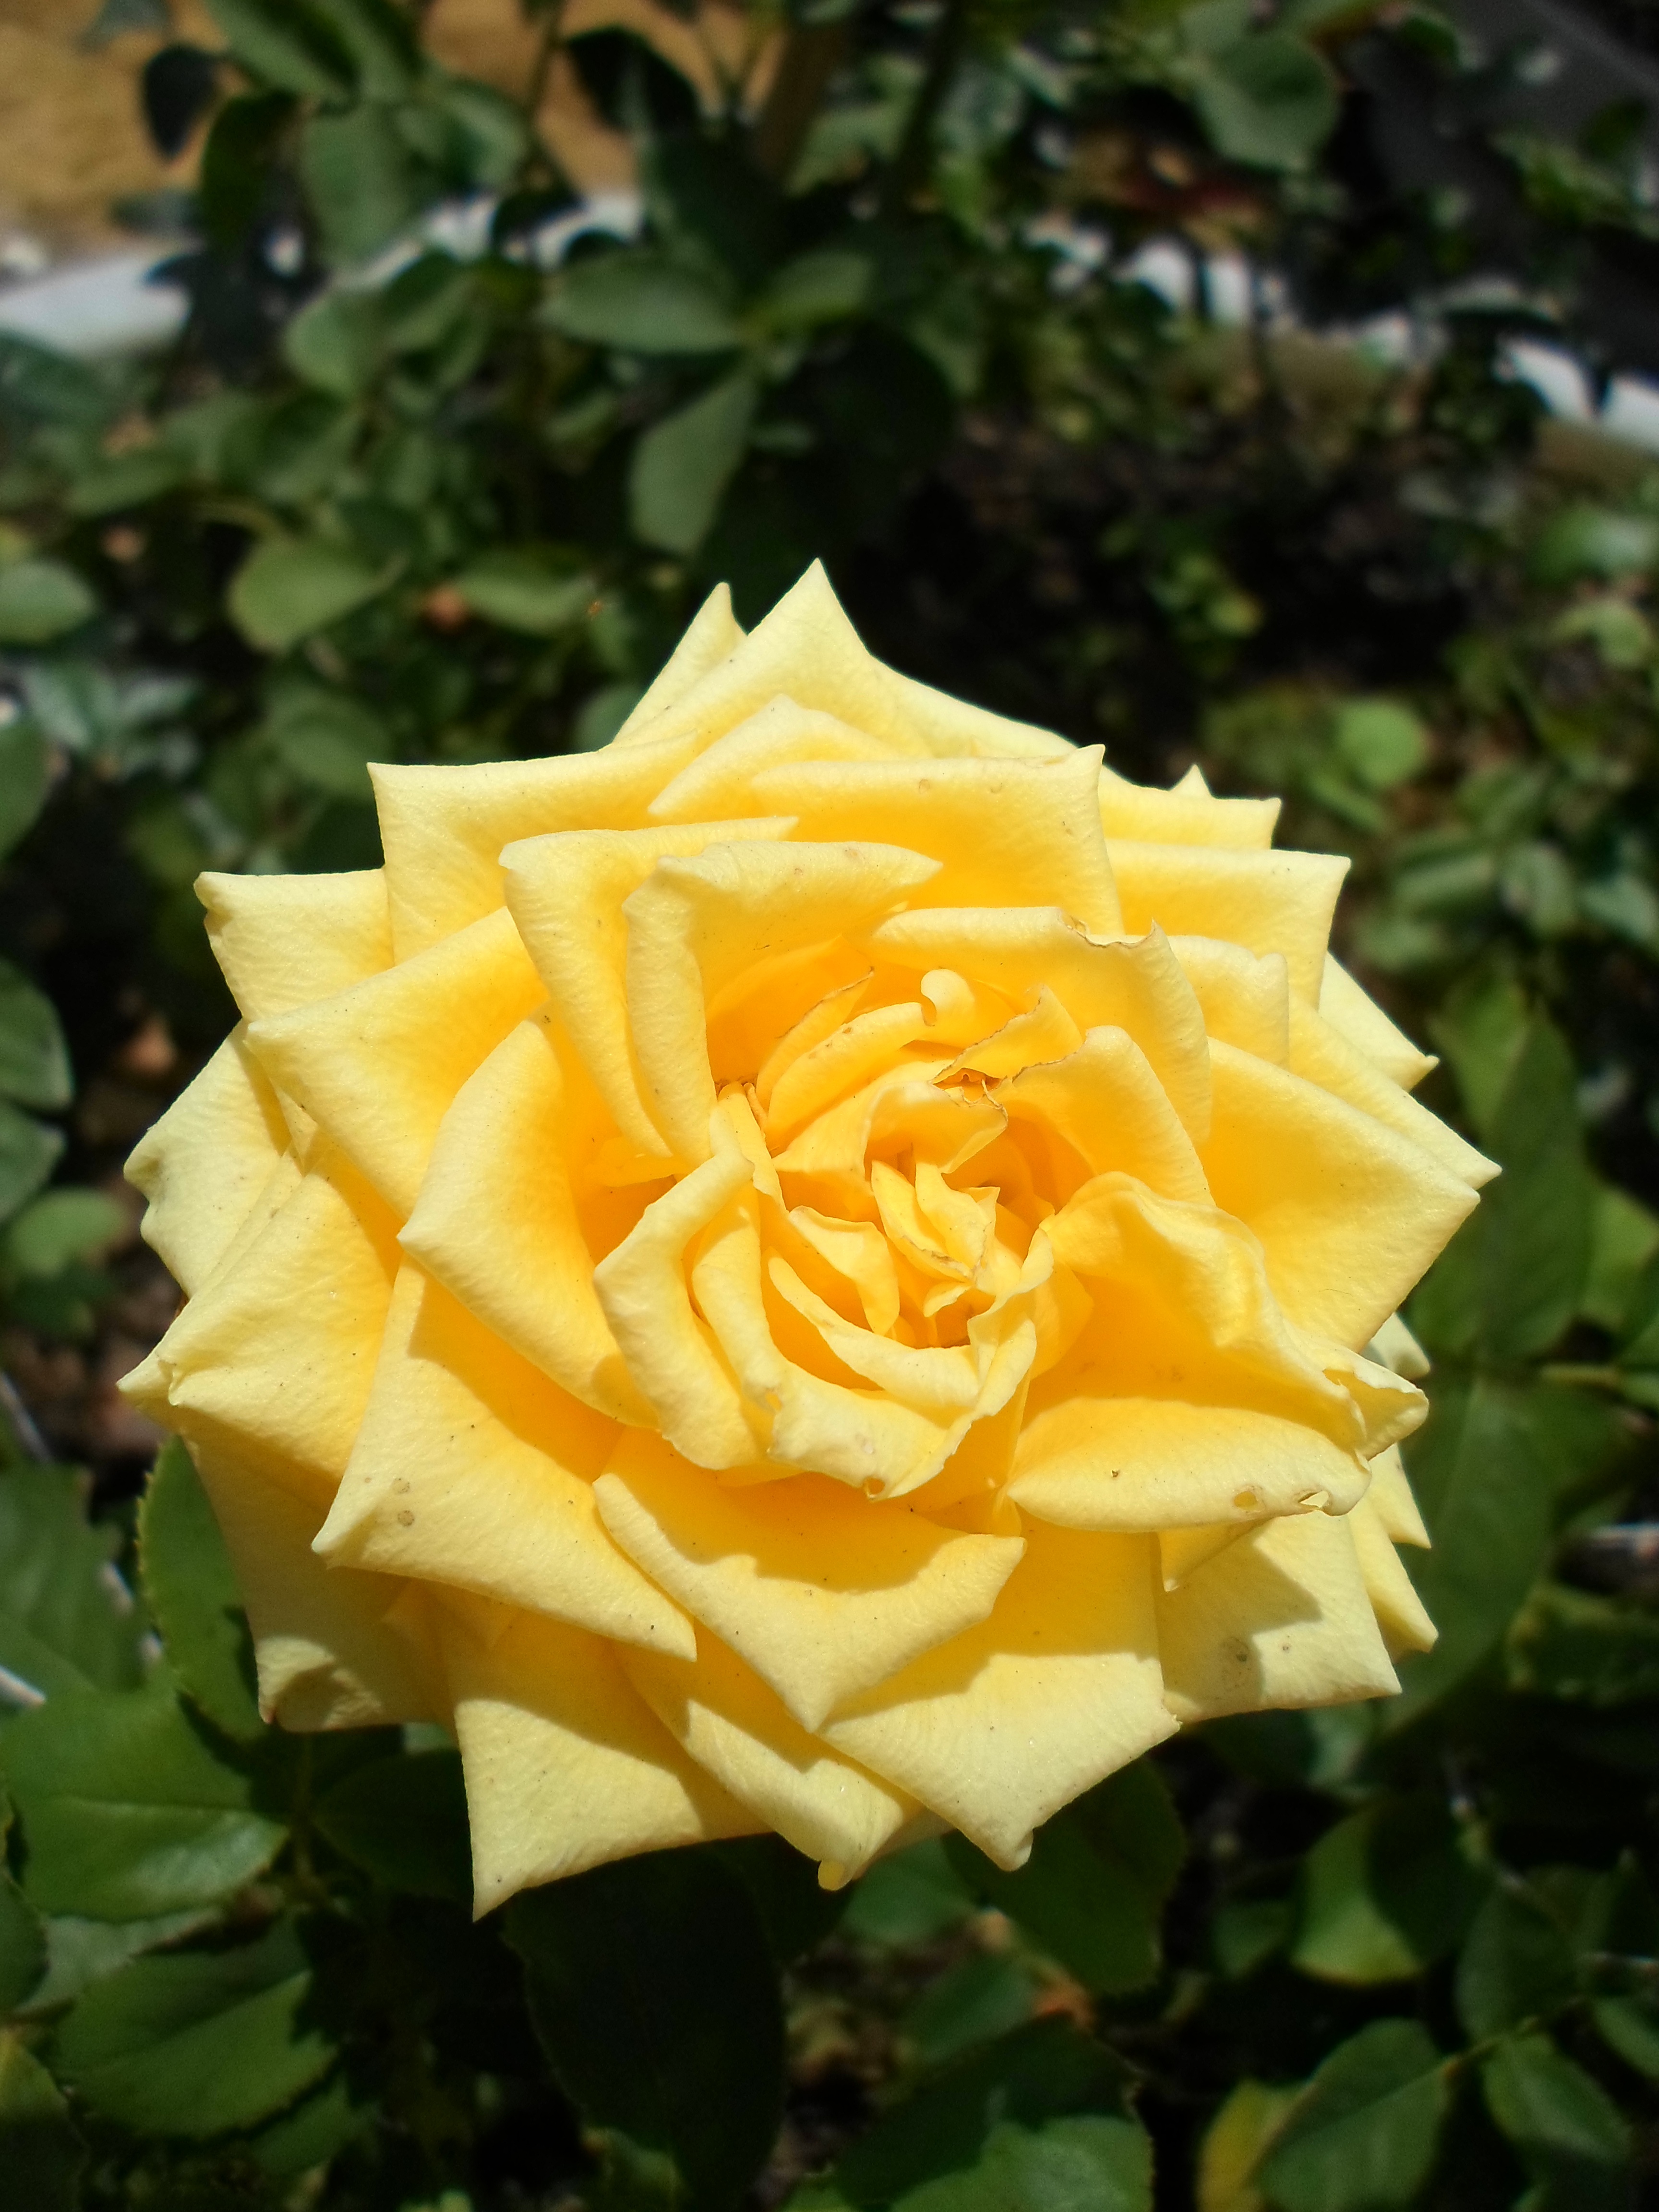
nature, plant, flower, petal, rose, spring, yellow, garden, flora, plants, flowers, rosa, floribunda, yellow roses, flowering plant, garden roses, rose family, land plant, rose order, austrian briar